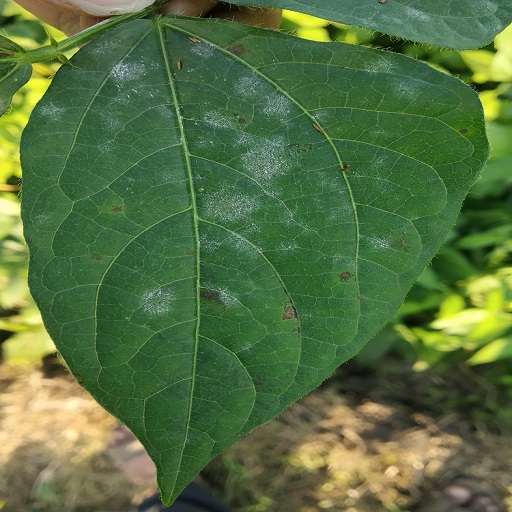
Label: Powdery Mildew